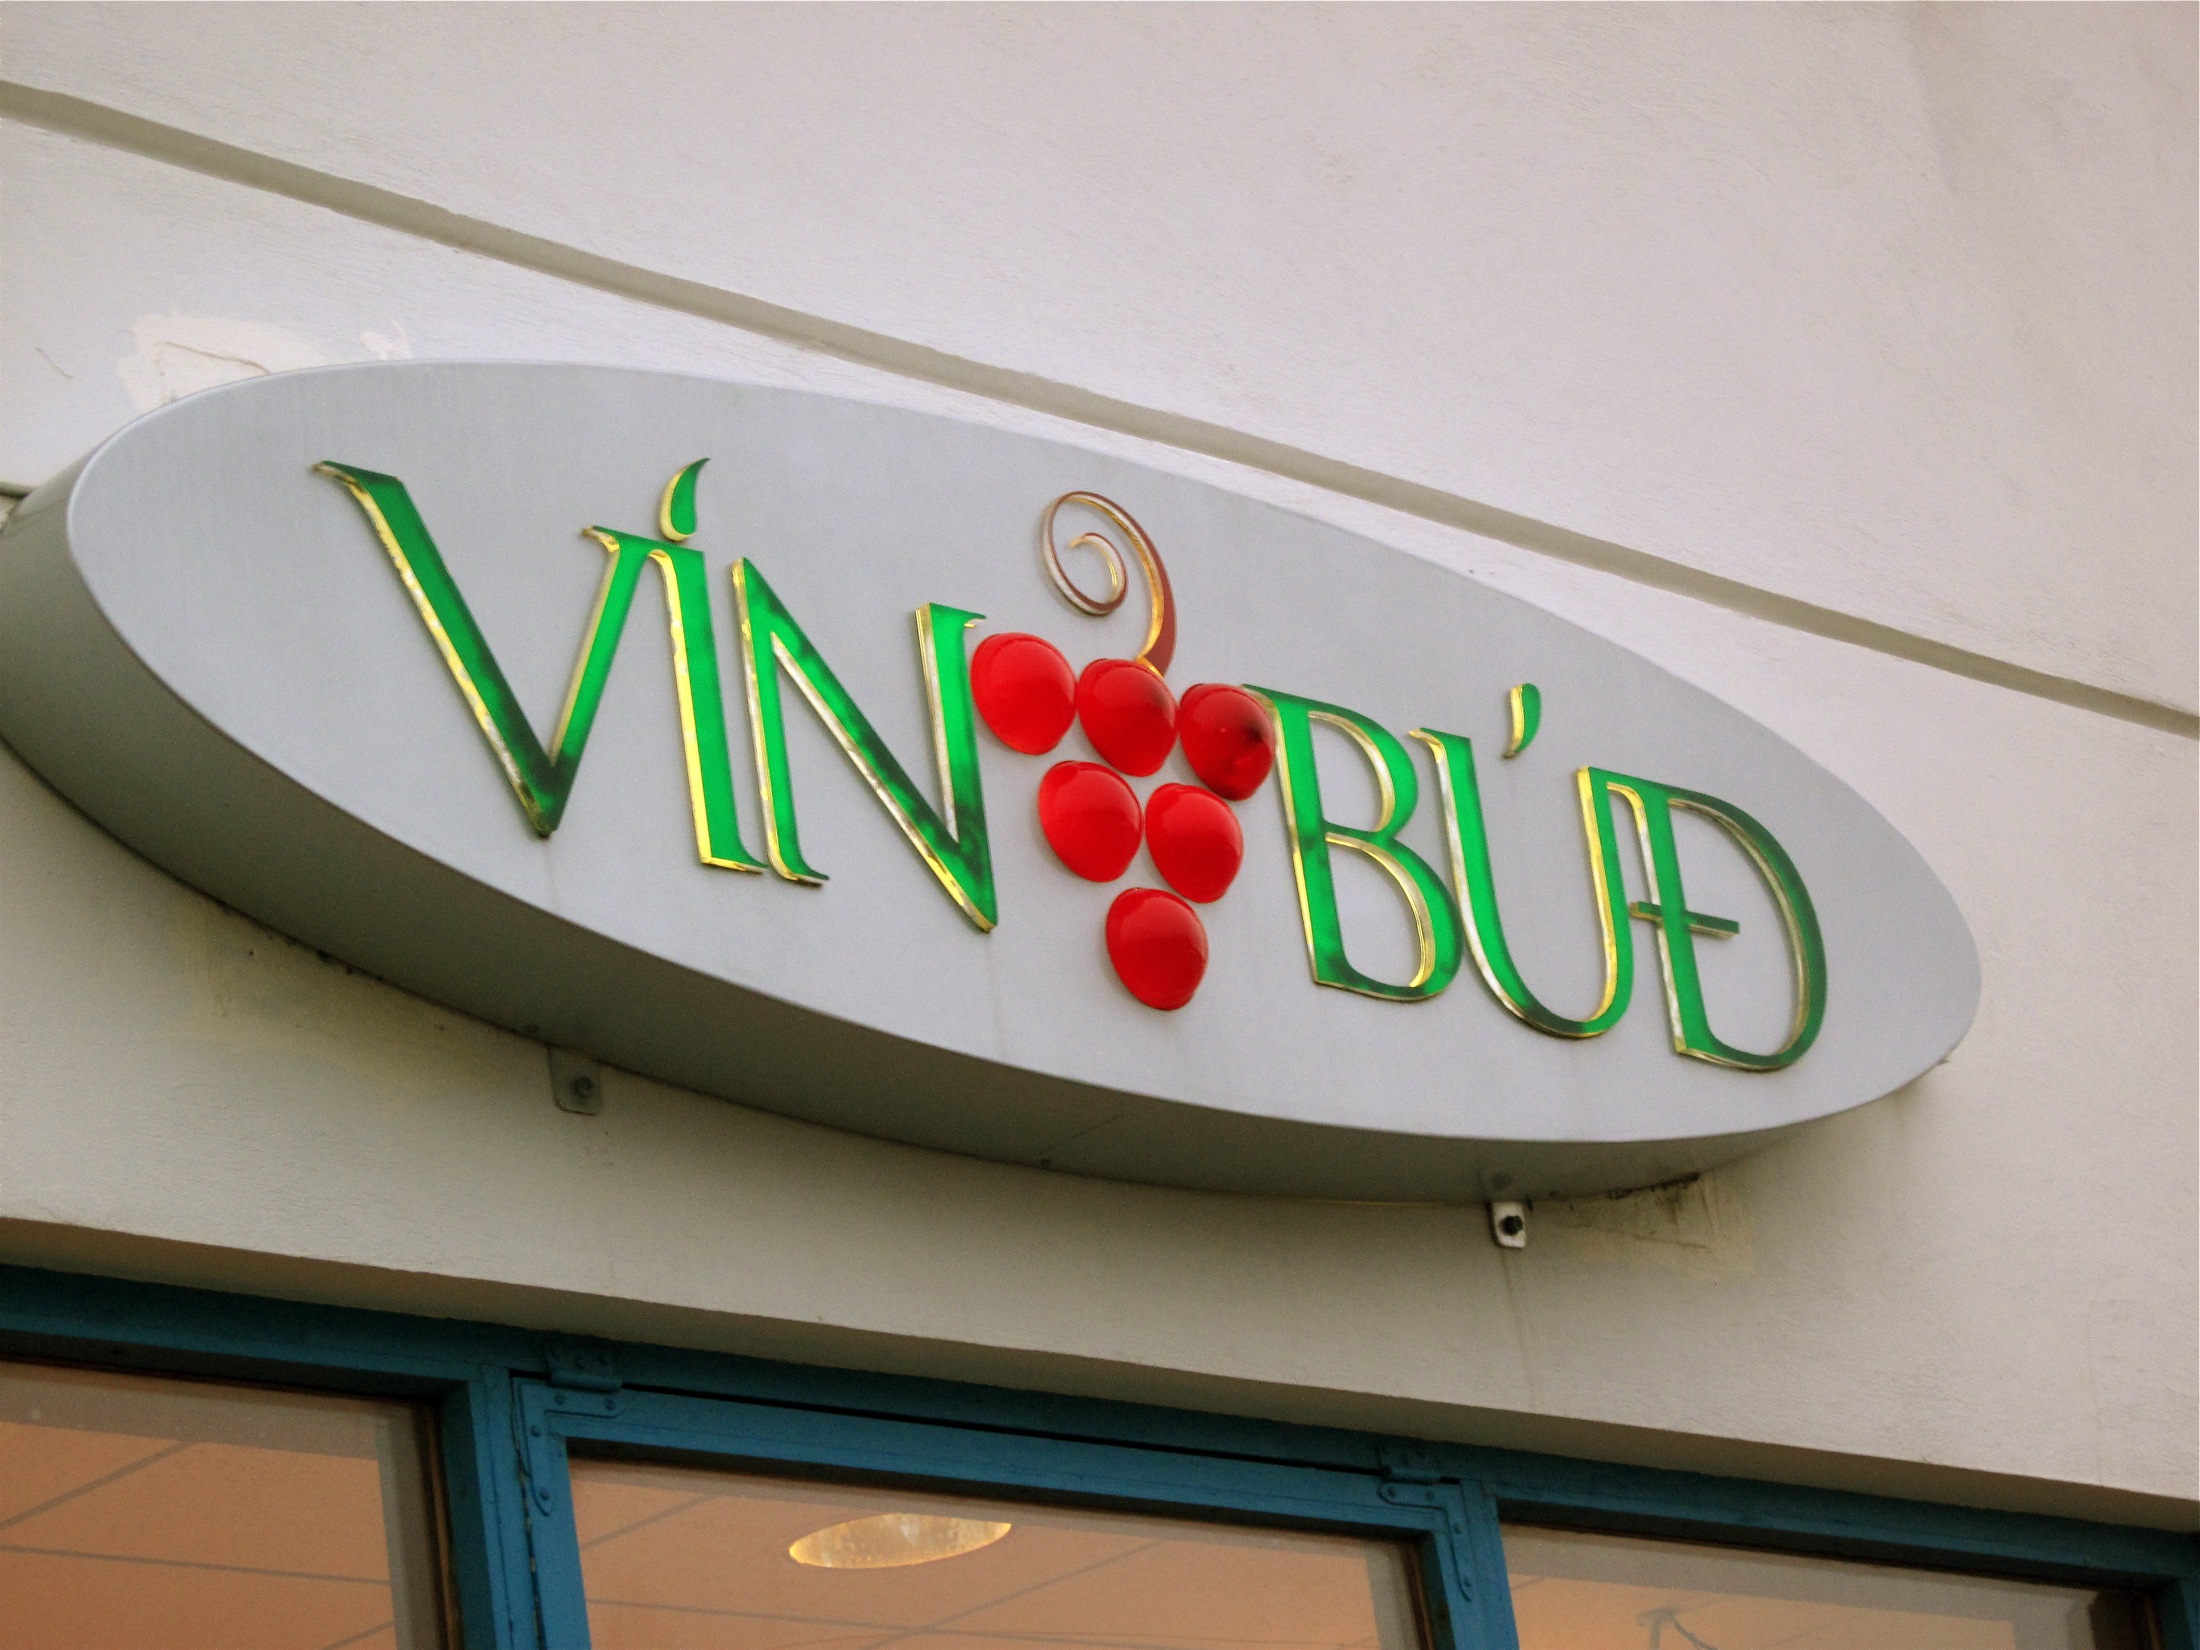
number, advertising, sign, banner, iceland, signage, lighting, art, shape, surfing equipment and supplies